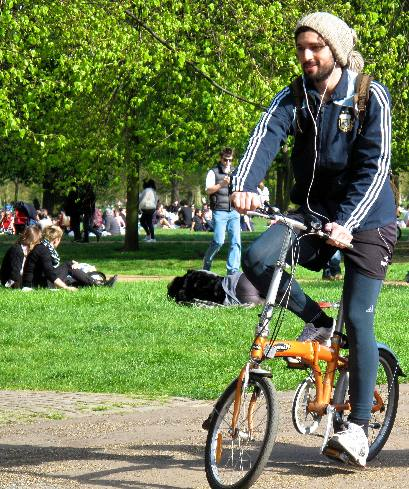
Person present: Yes